One Sweet Day

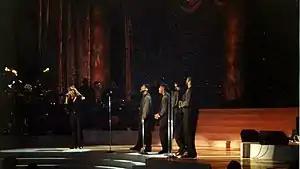
Carey and Boyz II Men performing "One Sweet Day" at Madison Square Garden on October 10, 1995

"One Sweet Day" was performed at the 38th Annual Grammy Awards, held on February 28, 1996. During the performance, Carey wore a long black dress and matching sleeveless blouse, while the group wore white jackets and black pants. After the song's bridge, a choir of male and female vocalists took place on the rafters placed over the stage, all wearing white gowns. The song was also performed at the memorial service for Princess Diana in September 1997, where other performers included Elton John. During the service and song recital, Carey wore a conservative long black sheer gown, with long golden curls. Boyz II Men all wore similar matching dark suit and garments. The song became part of Carey's BET Christmas special in 2001, where she sang the song alongside Boyz II Men. During the special, Carey wore a red gown in honor of the show's holiday theme, and featured a long golden hairstyle. One of the male vocalists had already been switched, as one of the group members had already resigned.